Seaboard and Roanoke Railroad

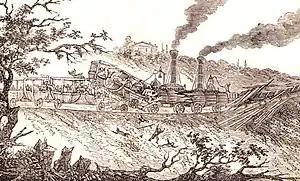
Roanoke collision

In the early 19th century, competition was fierce among Virginia's port cities to be the point where export products such as tobacco could be transferred to ocean-going and coast-wise shipping. Canals, turnpikes and railroads became important conduits in the antebellum period in Virginia.